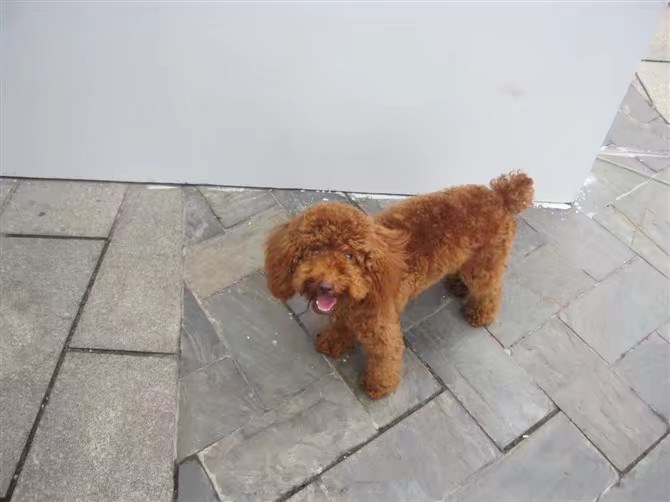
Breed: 7449-n000128-teddy